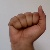
The image shows a hand gesture representing the letter 'A' in Indian Sign Language.